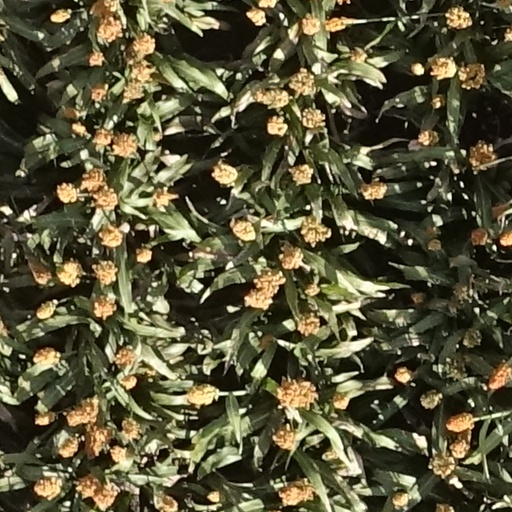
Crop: sorghum